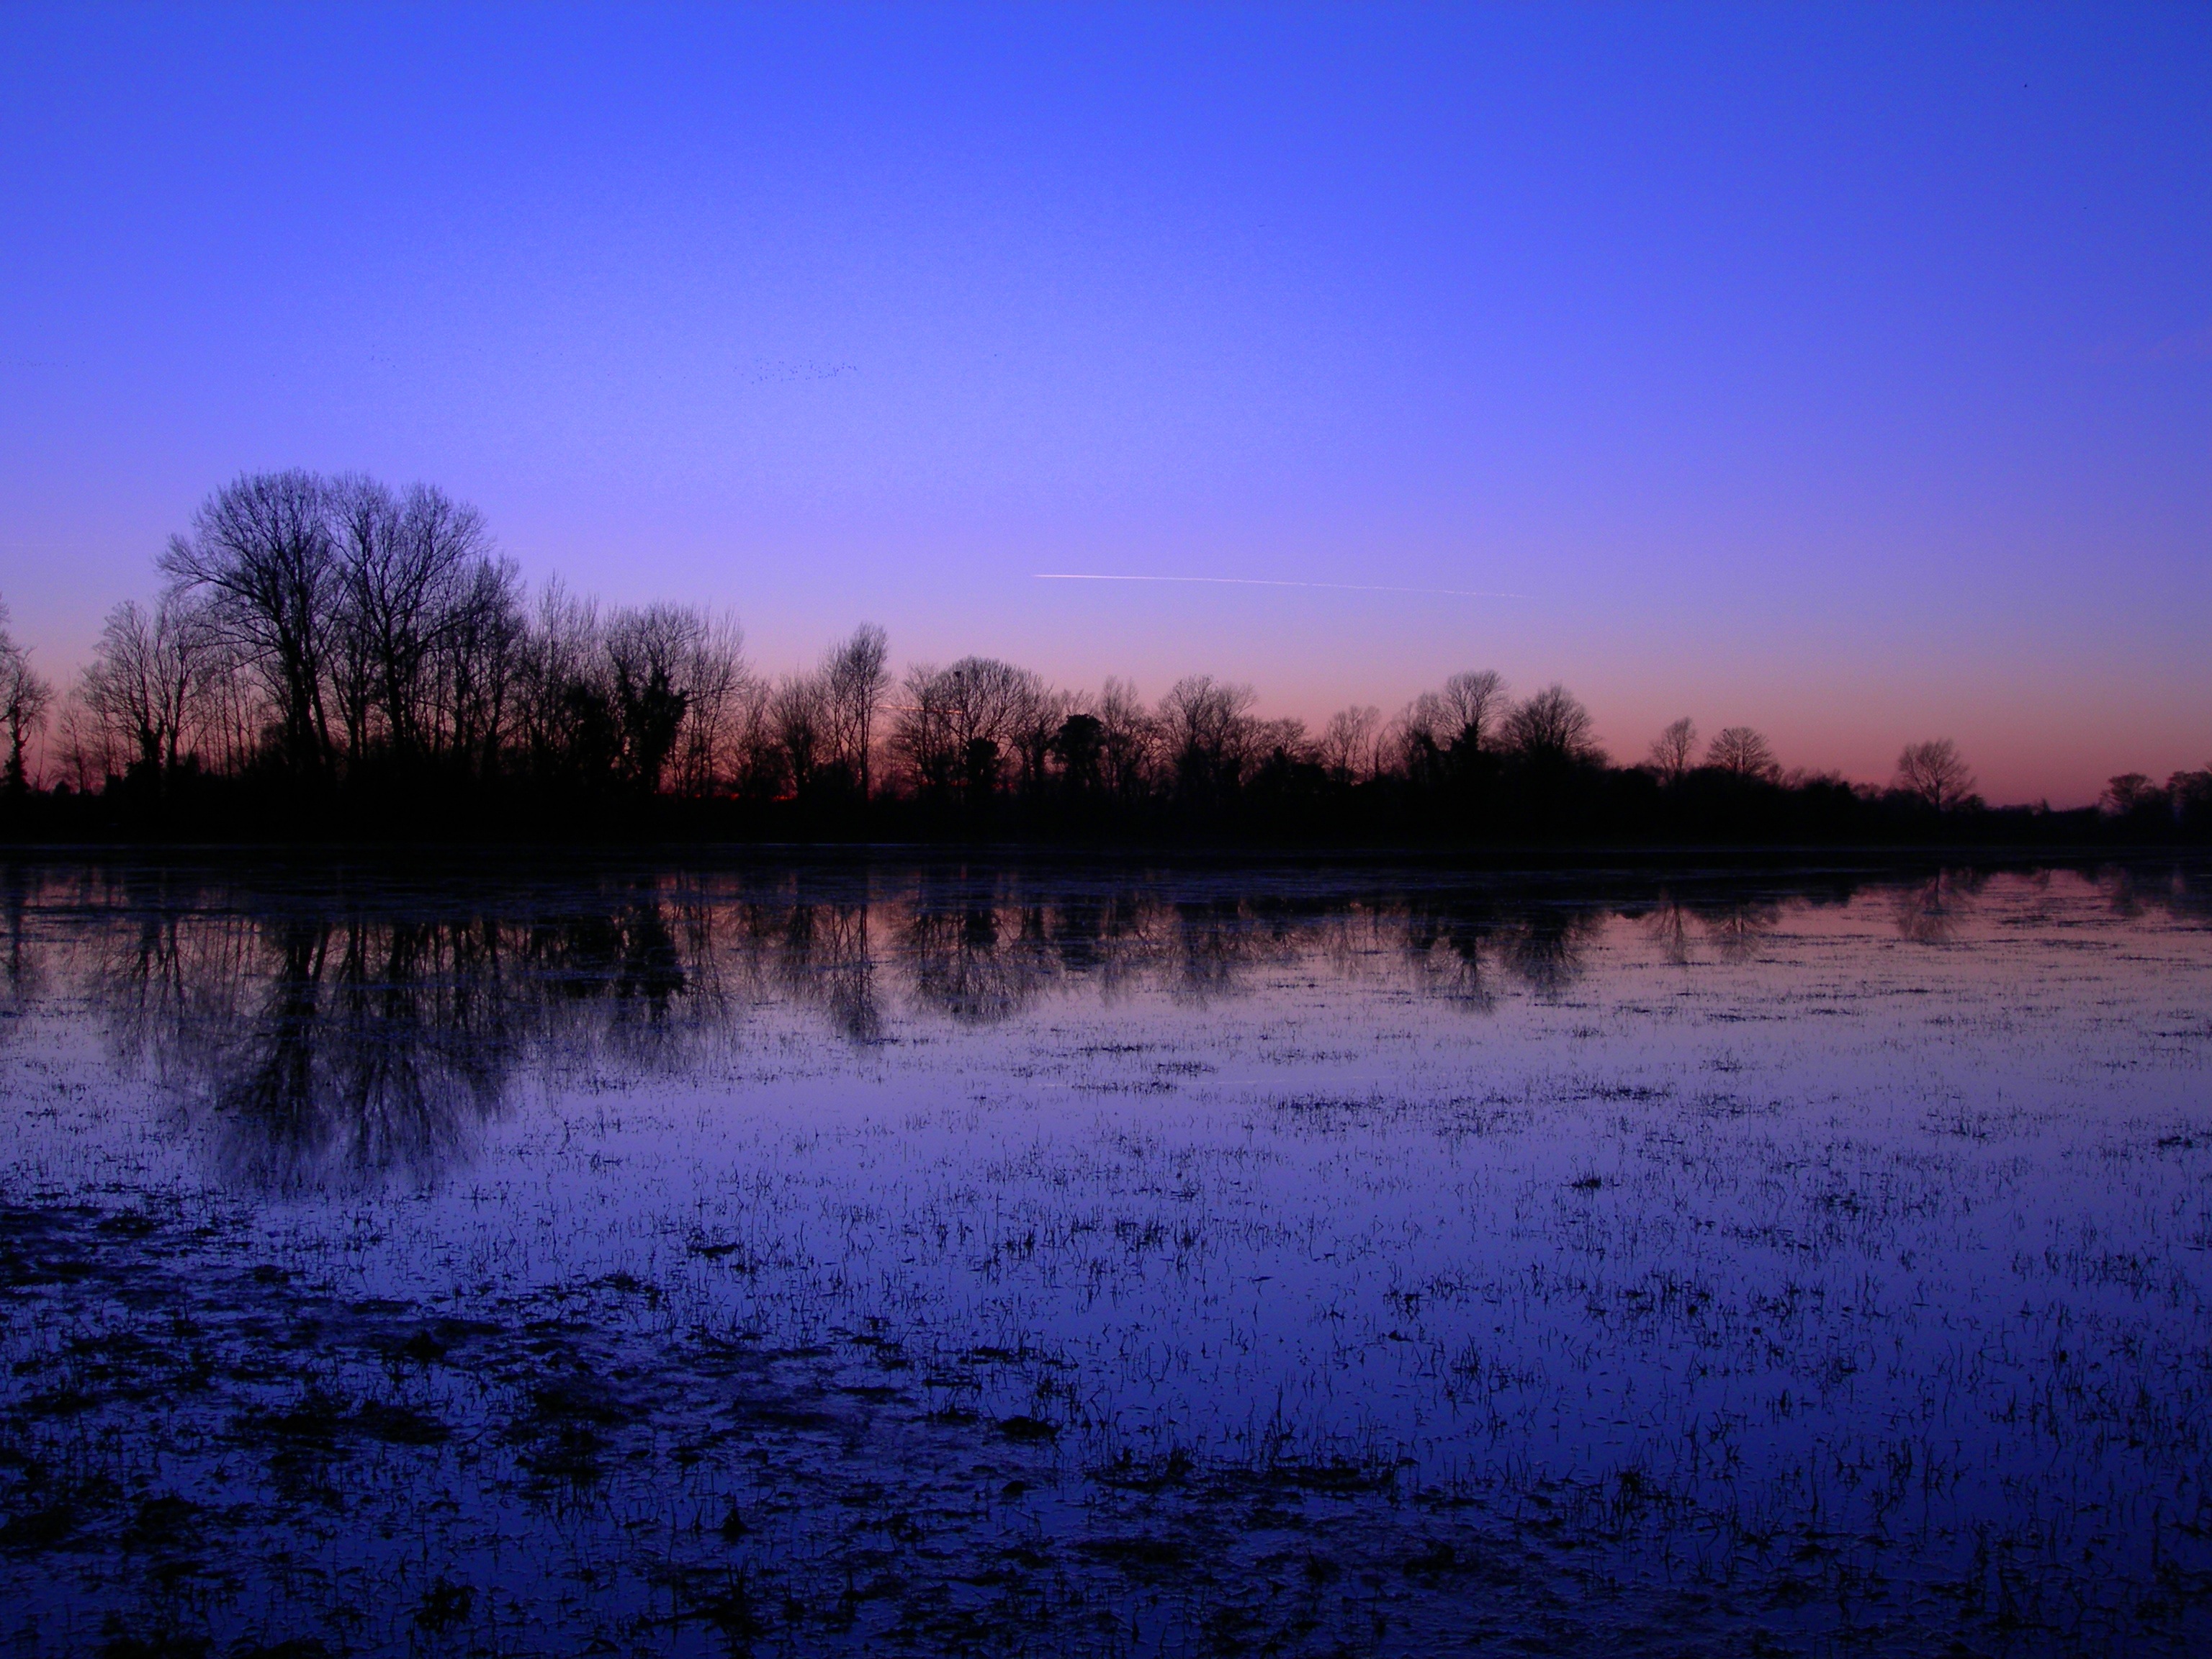
landscape, water, nature, grass, outdoor, marsh, winter, sky, sunrise, sunset, mist, field, meadow, morning, lake, view, dawn, atmosphere, river, dusk, environment, evening, rural, reflection, flood, natural, scenery, wetland, reflections, flooding, flooded, natural environment, atmospheric phenomenon